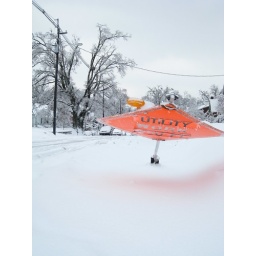
Construction sign weighed down by ice, reflecting orange on the snow/ice below.